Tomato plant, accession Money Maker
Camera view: tilt-top (135 deg); turntable rotation: 330 degrees
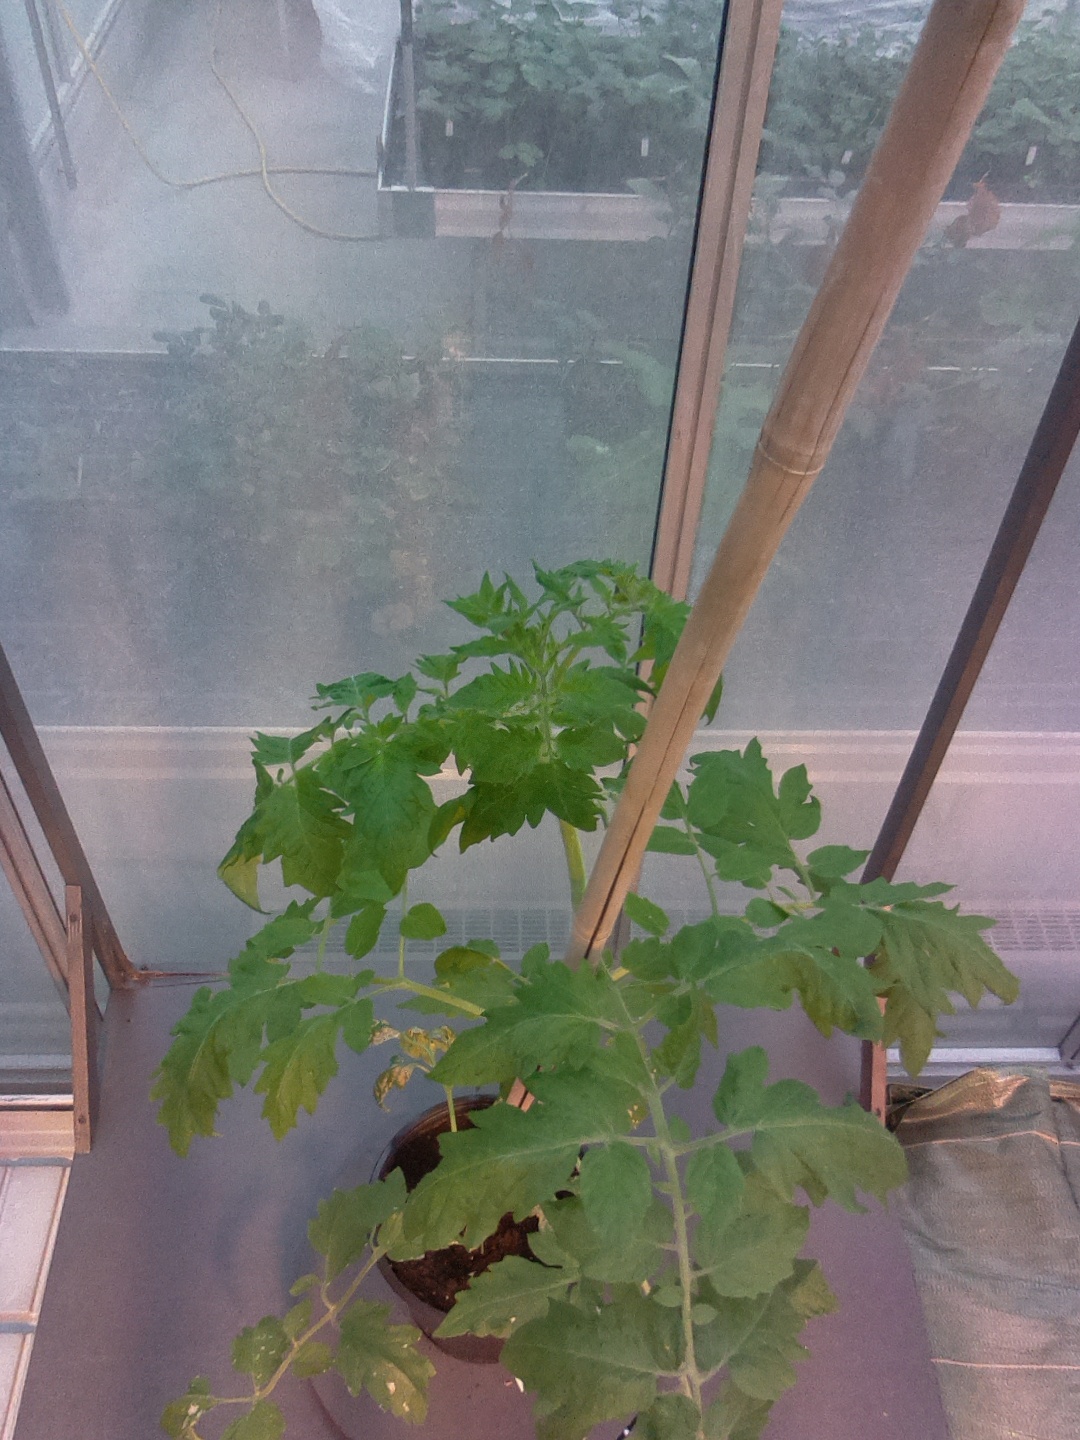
BBCH growth stage 60: First flowers open